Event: Typhoon Ruby
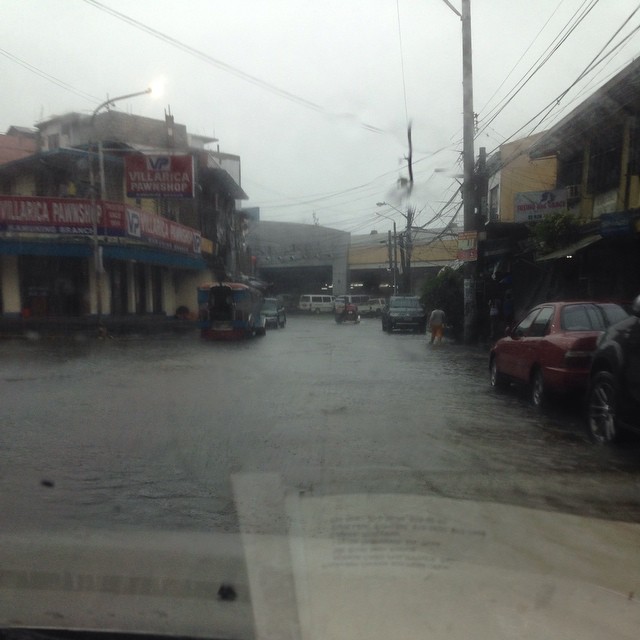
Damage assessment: damage